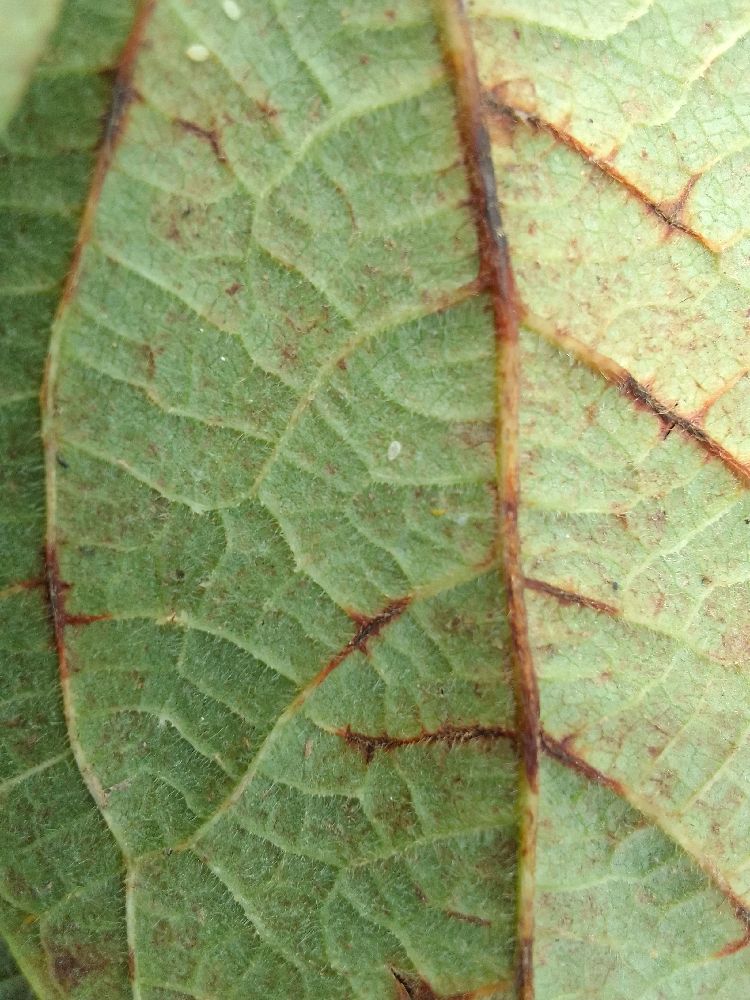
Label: anthracnose